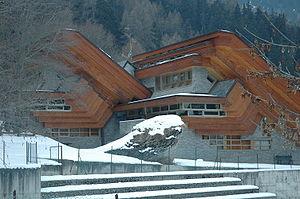
Maison Beretta. Italiano: Casa Beretta. 日本語: 建築家Mario Galvagniによって作られたカサ・ベレッタ (Casa Beretta).
Brusson est une commune italienne alpine de la région Vallée d'Aoste, située dans le moyen Val d'Ayas.